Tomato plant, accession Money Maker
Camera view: bottom (45 deg); turntable rotation: 330 degrees
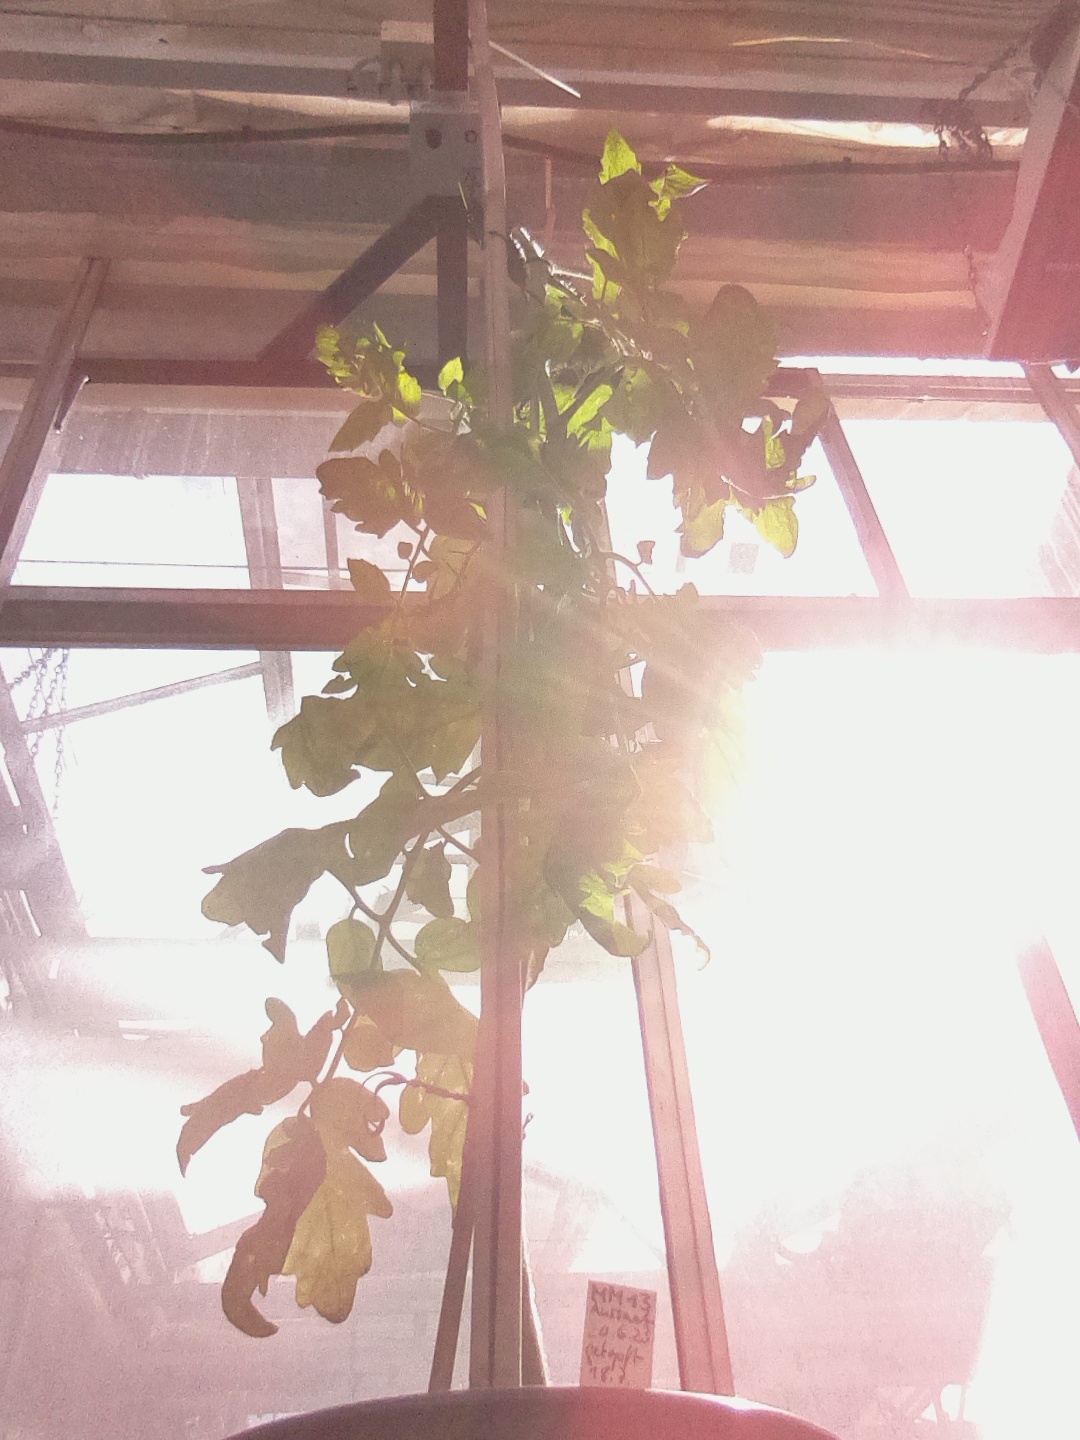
BBCH growth stage 75: 50%-60% of final fruit size